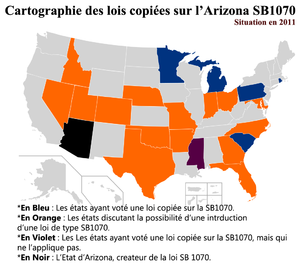
Lois copiées sur la loi SB 1070 a travers les États-Unis
La « loi sur le renforcement de l'application de nos lois et de la sécurité de nos quartiers » est une loi sur l'immigration introduite par le Sénat de l'Arizona sous le nom de « projet de loi 1070 ». Elle est souvent simplement appelée « Arizona SB 1070 » ou « loi d'Arizona ».